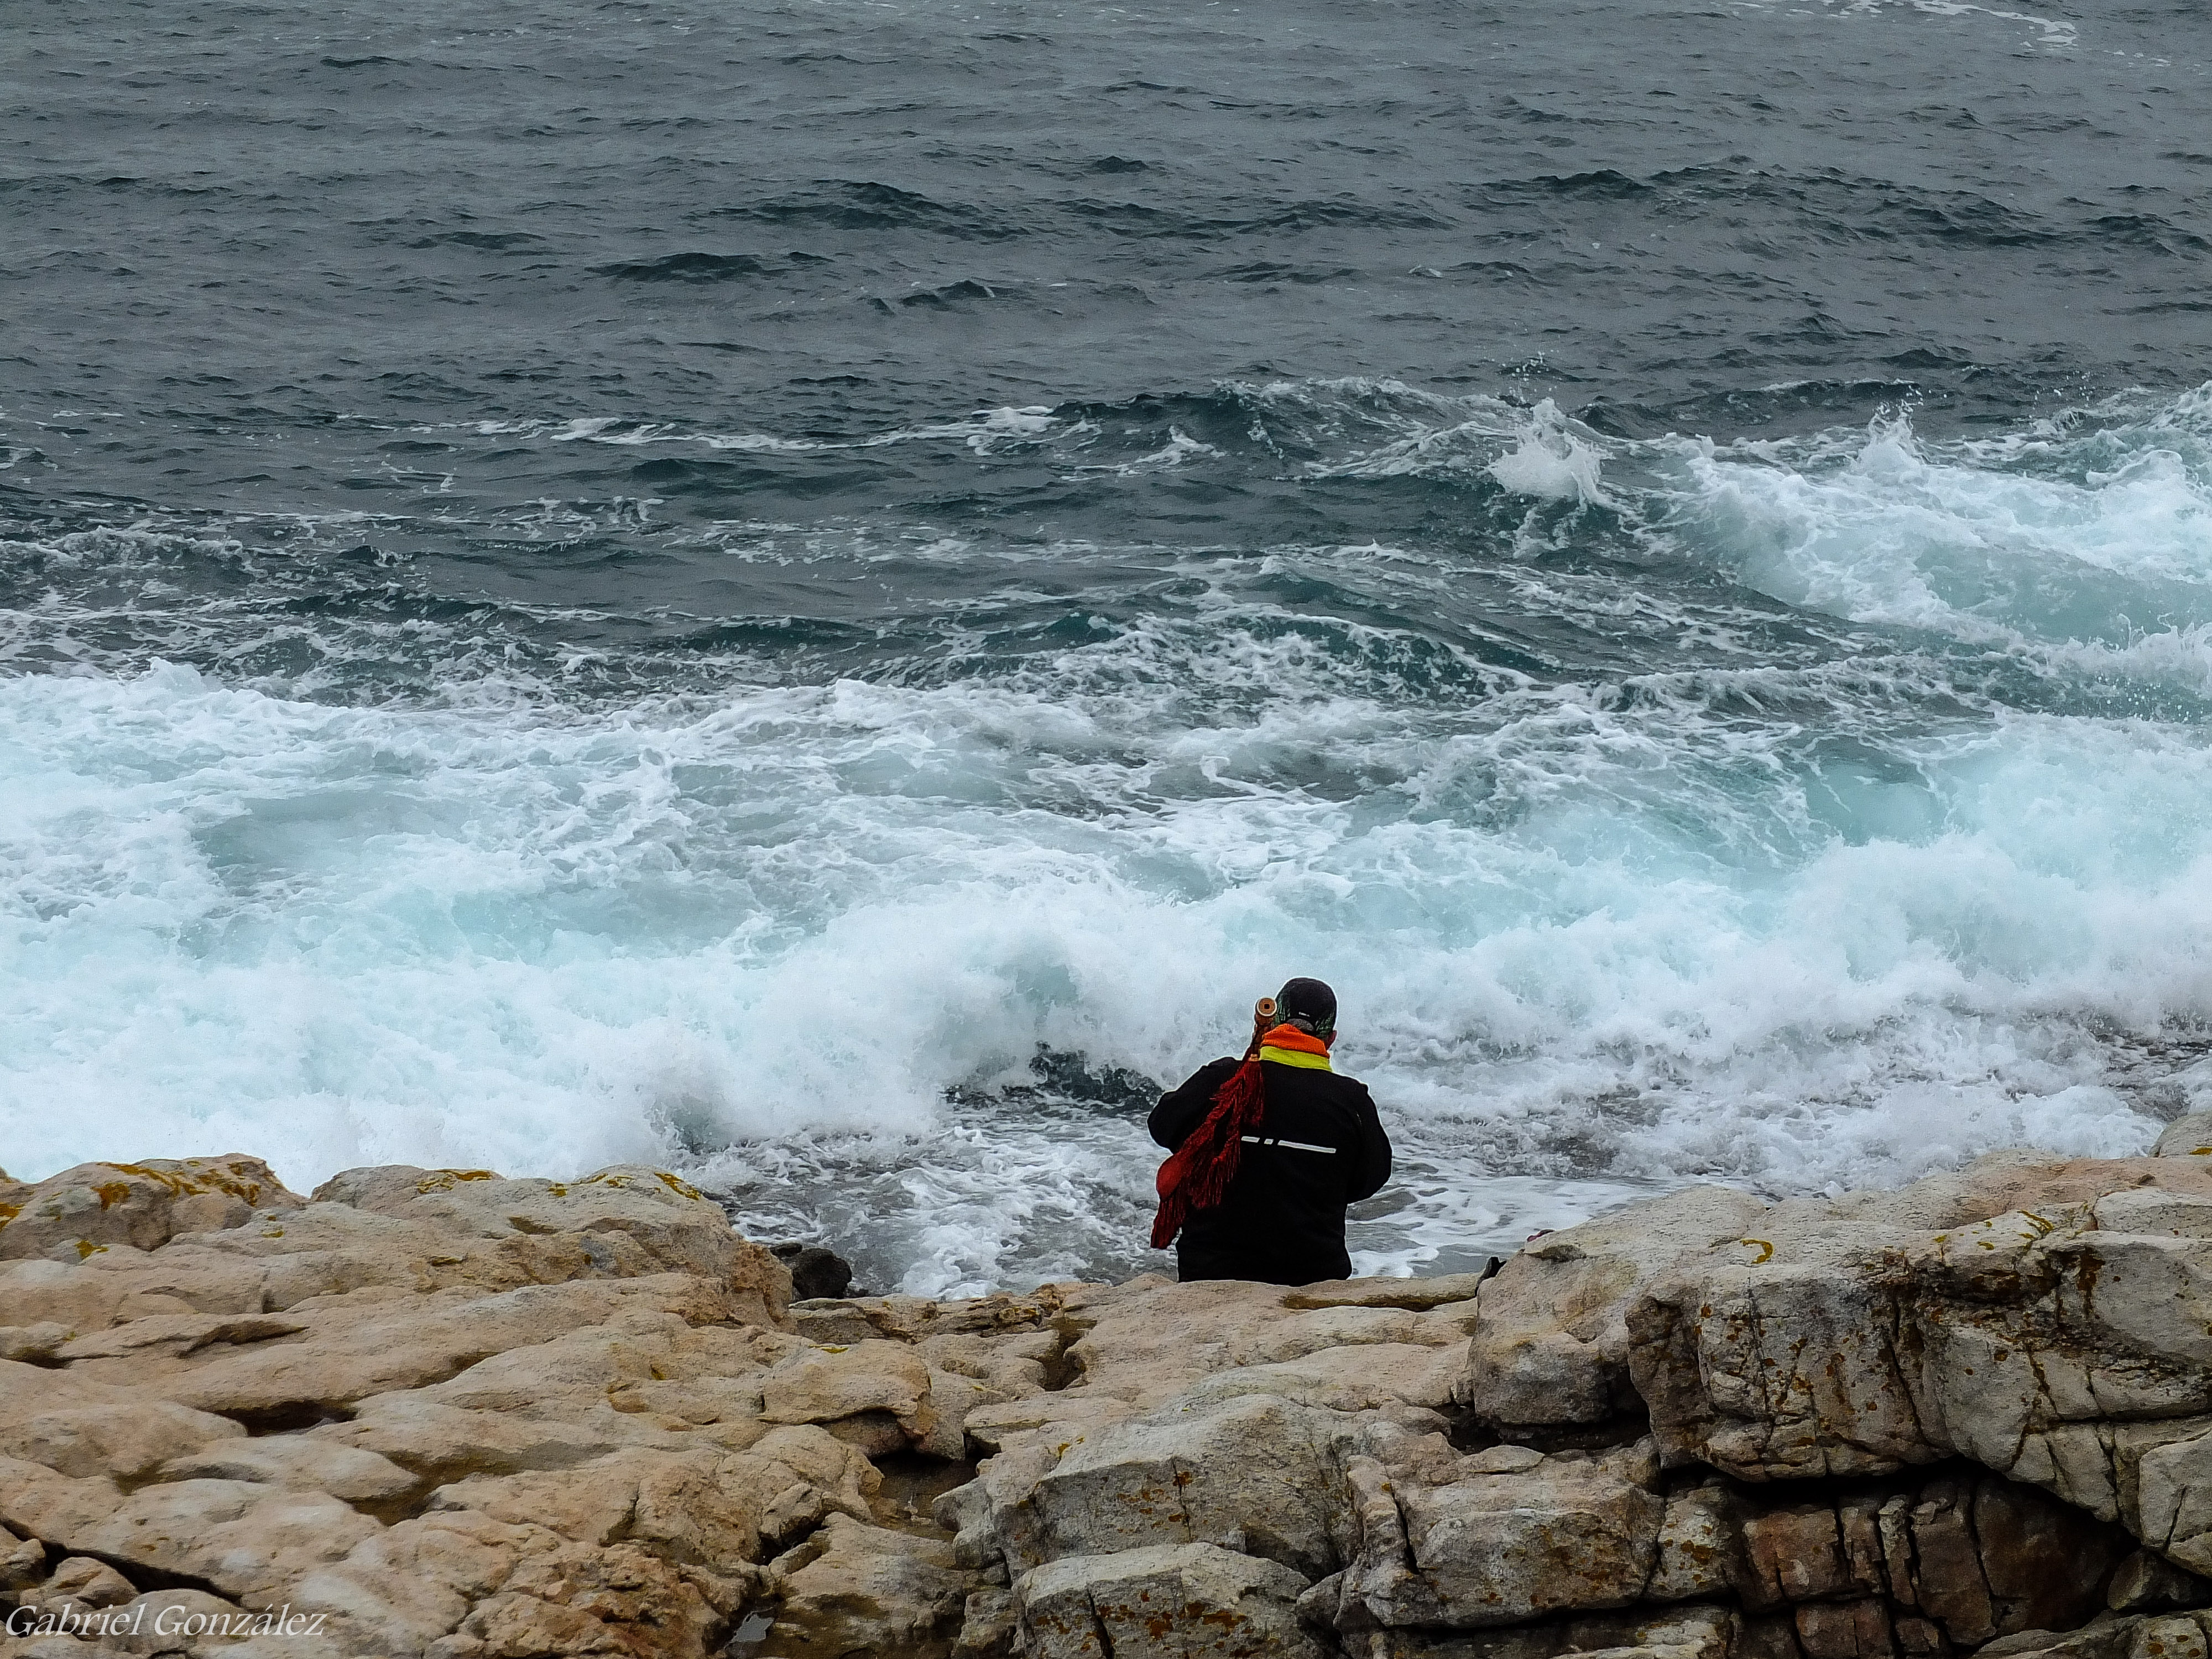
landscape, sea, coast, rock, ocean, shore, wave, cliff, extreme sport, terrain, spain, sports, boating, galicia, paisajes, espana, cape, ggl1, gaby1, fujifilmxs1, acoru a, paseodosmenhiresacoru agaliciaespa a, geological phenomenon, wind wave